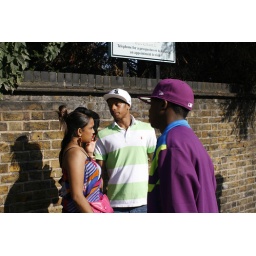
2 guys and a girl against a brick wall